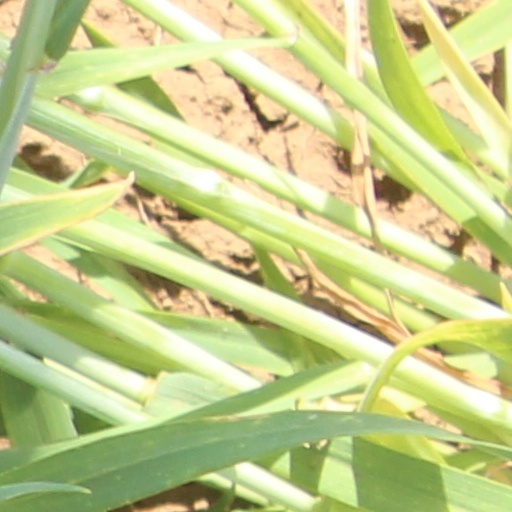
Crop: wheat